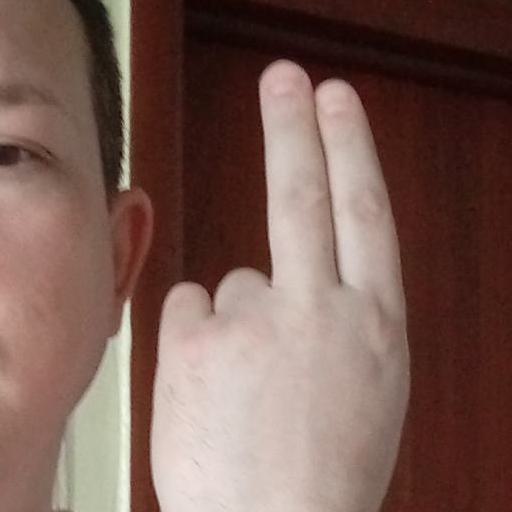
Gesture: two_up_inverted